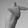
ASL letter: T